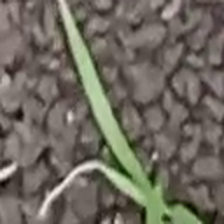
Weed species: Digitaria_SP_(Digitaria Sanguinalis )